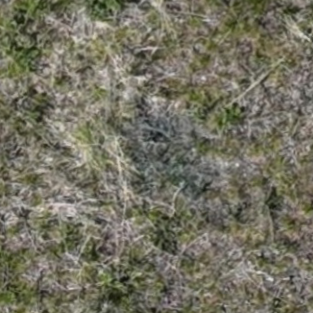
Month: may
Dye color: blue
Dye concentration: low